1913 Ottoman coup d'état

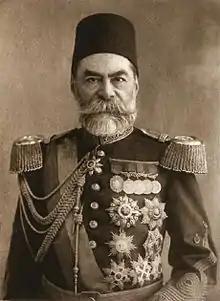
The Grand Vizier and leader of the three-month "Great Cabinet", Ahmed Muhtar Pasha

After Mehmed Said Pasha's resignation, a new, non-partisan cabinet was formed by Ahmed Muhtar Pasha, an old military hero, which was known as the "Great Cabinet" because it included three former Grand Viziers as ministers and sometimes as the "Father-Son Cabinet" because it included Ahmed Muhtar Pasha's son, Mahmud Muhtar Pasha, as Minister of the Navy. Although the Savior Officers had succeeded in making sure that the Great Cabinet was free of CUP members, the CUP's domination of the Chamber of Deputies had not changed. Soon, however, rumors began to circulate that the government would dissolve the Chamber of Deputies and call new elections. The rumors were confirmed when, a few days after Ahmed Muhtar Pasha took office, the Savior Officers sent another memorandum, this time to the President of the Chamber of Deputies (and CUP member), Halil Bey, demanding that the Chamber be dissolved for new elections within 48 hours. The CUP members in the Chamber condemned and censured this threat. However, thanks to a law he had passed through the Senate, Ahmed Muhtar Pasha was able, with the sultan's support, to dissolve the Chamber with ease on 5 August, after which Sultan Mehmed V immediately called for new elections by imperial decree.